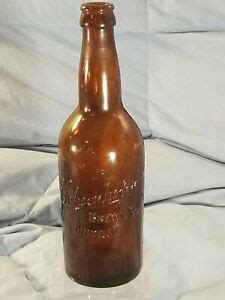
Waste category: glass